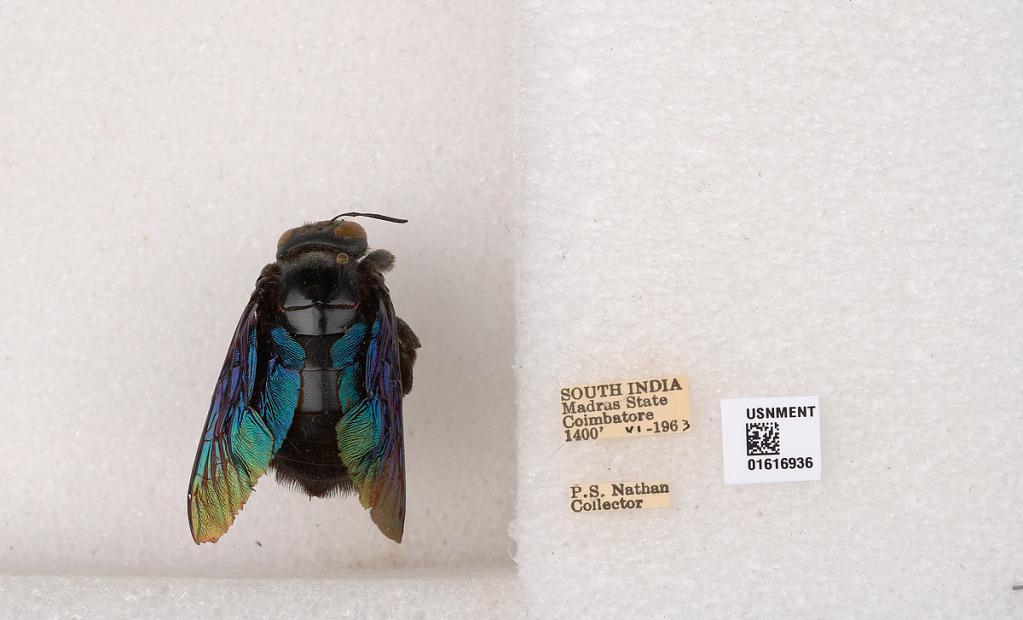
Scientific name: Xylocopa (Mesotrichia) tenuiscapa Westwood
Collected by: P. Nathan
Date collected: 1963-6-1
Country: India
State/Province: Tamil Nadu
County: Coimbatore
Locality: Coimbatore